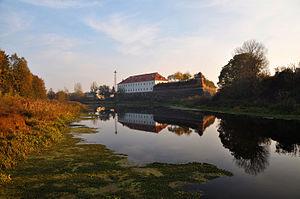
Le château de Doubno est un château situé dans la ville ukrainienne de Doubno. C'est l'un des plus vieux bâtiments de Doubno.